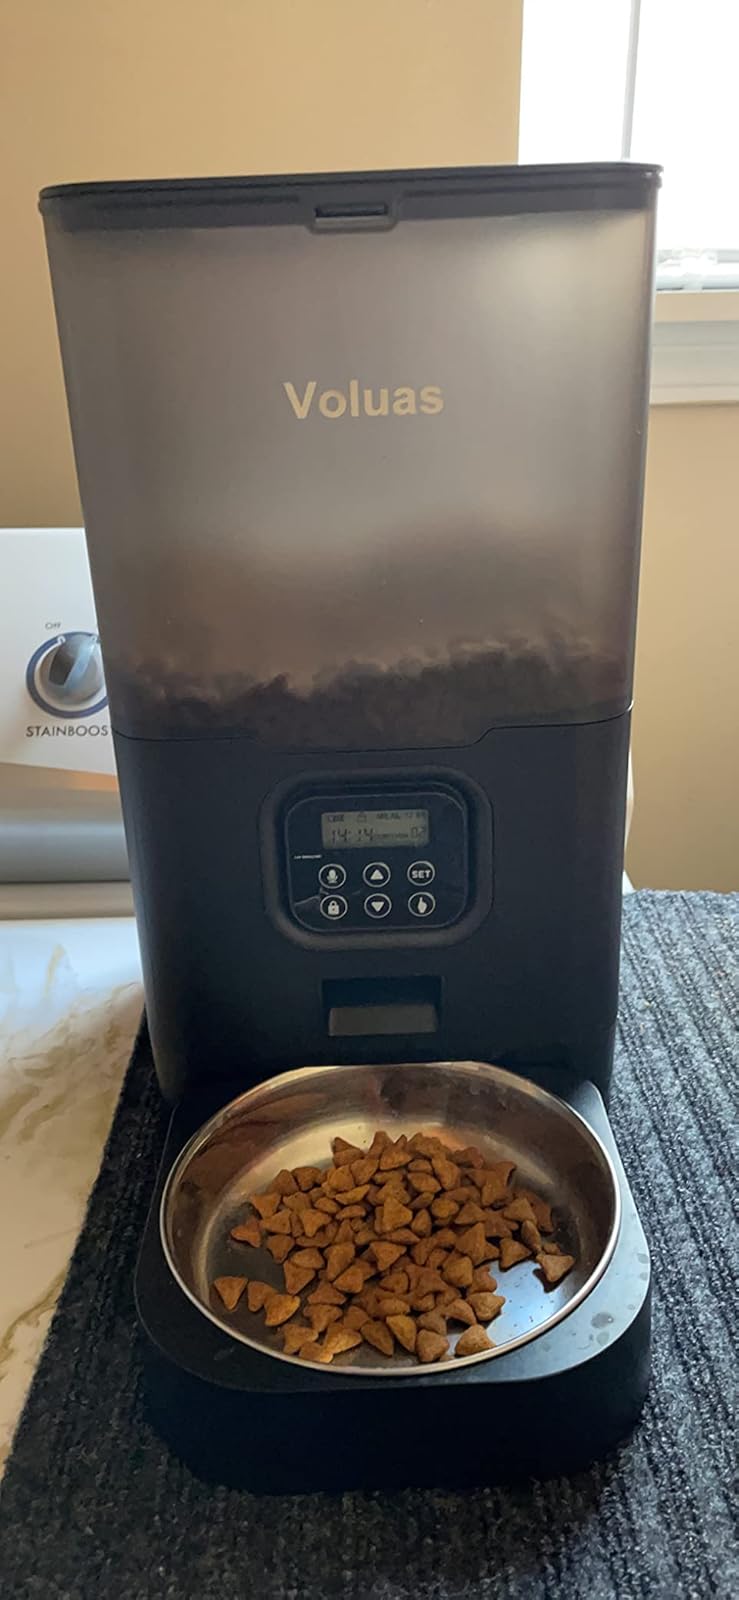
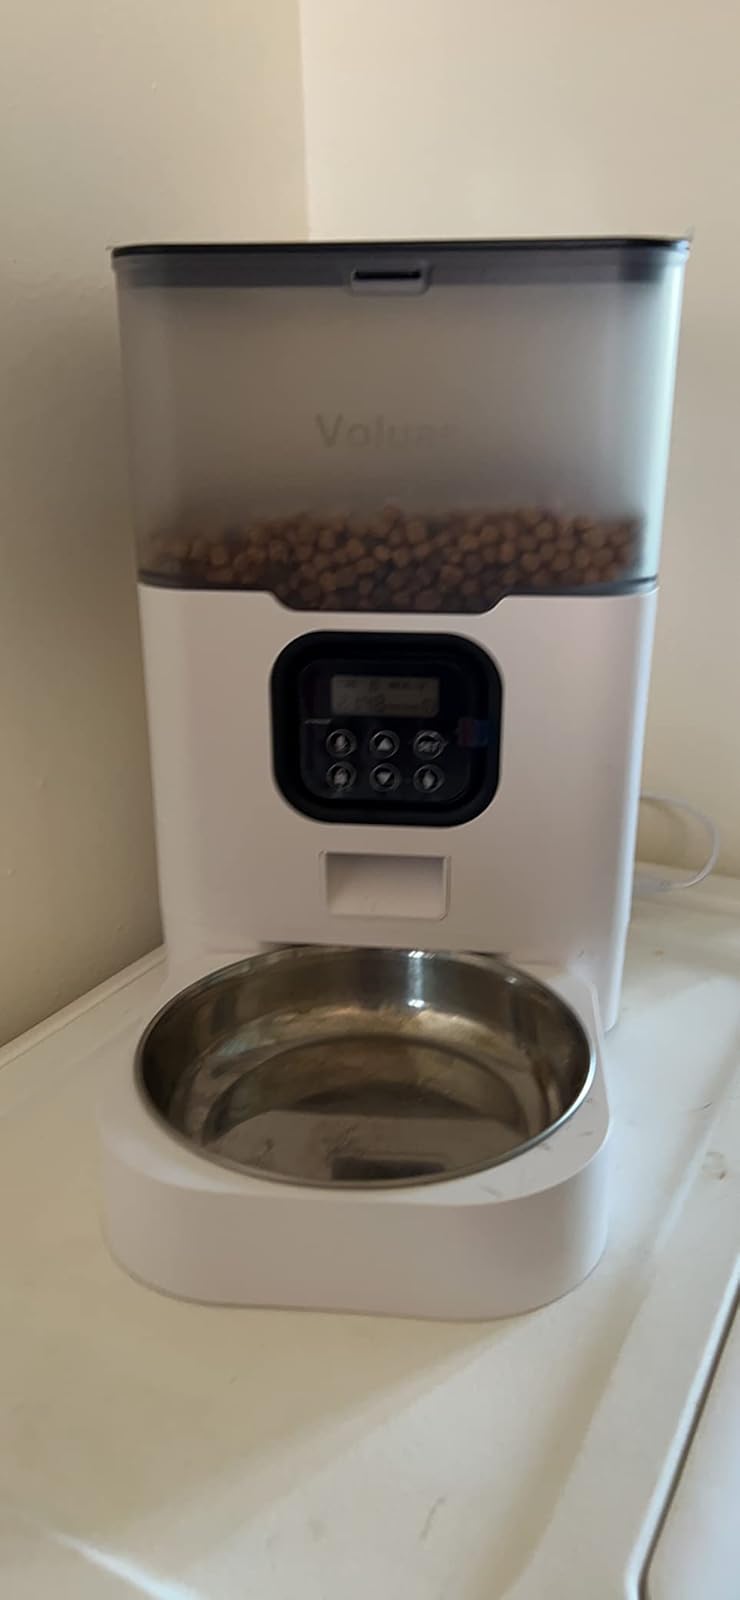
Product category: items_feeder
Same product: no